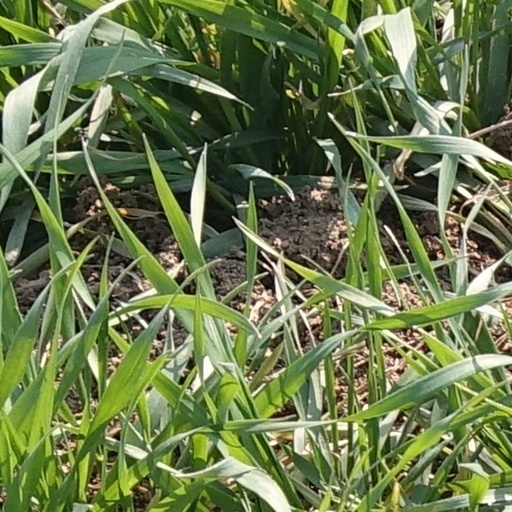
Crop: wheat